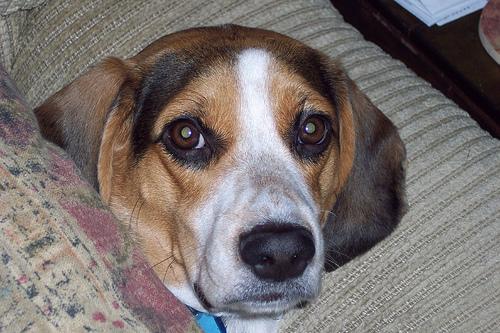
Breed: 276-n000113-beagle